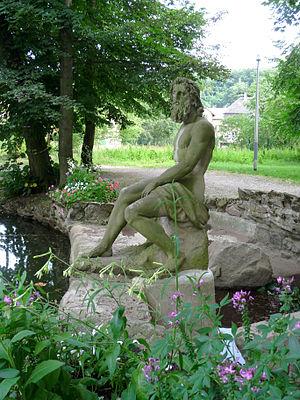
Neptune sculpté par Landolin Ohmacht (Parc de la Fecht, Munster, Haut-Rhin)